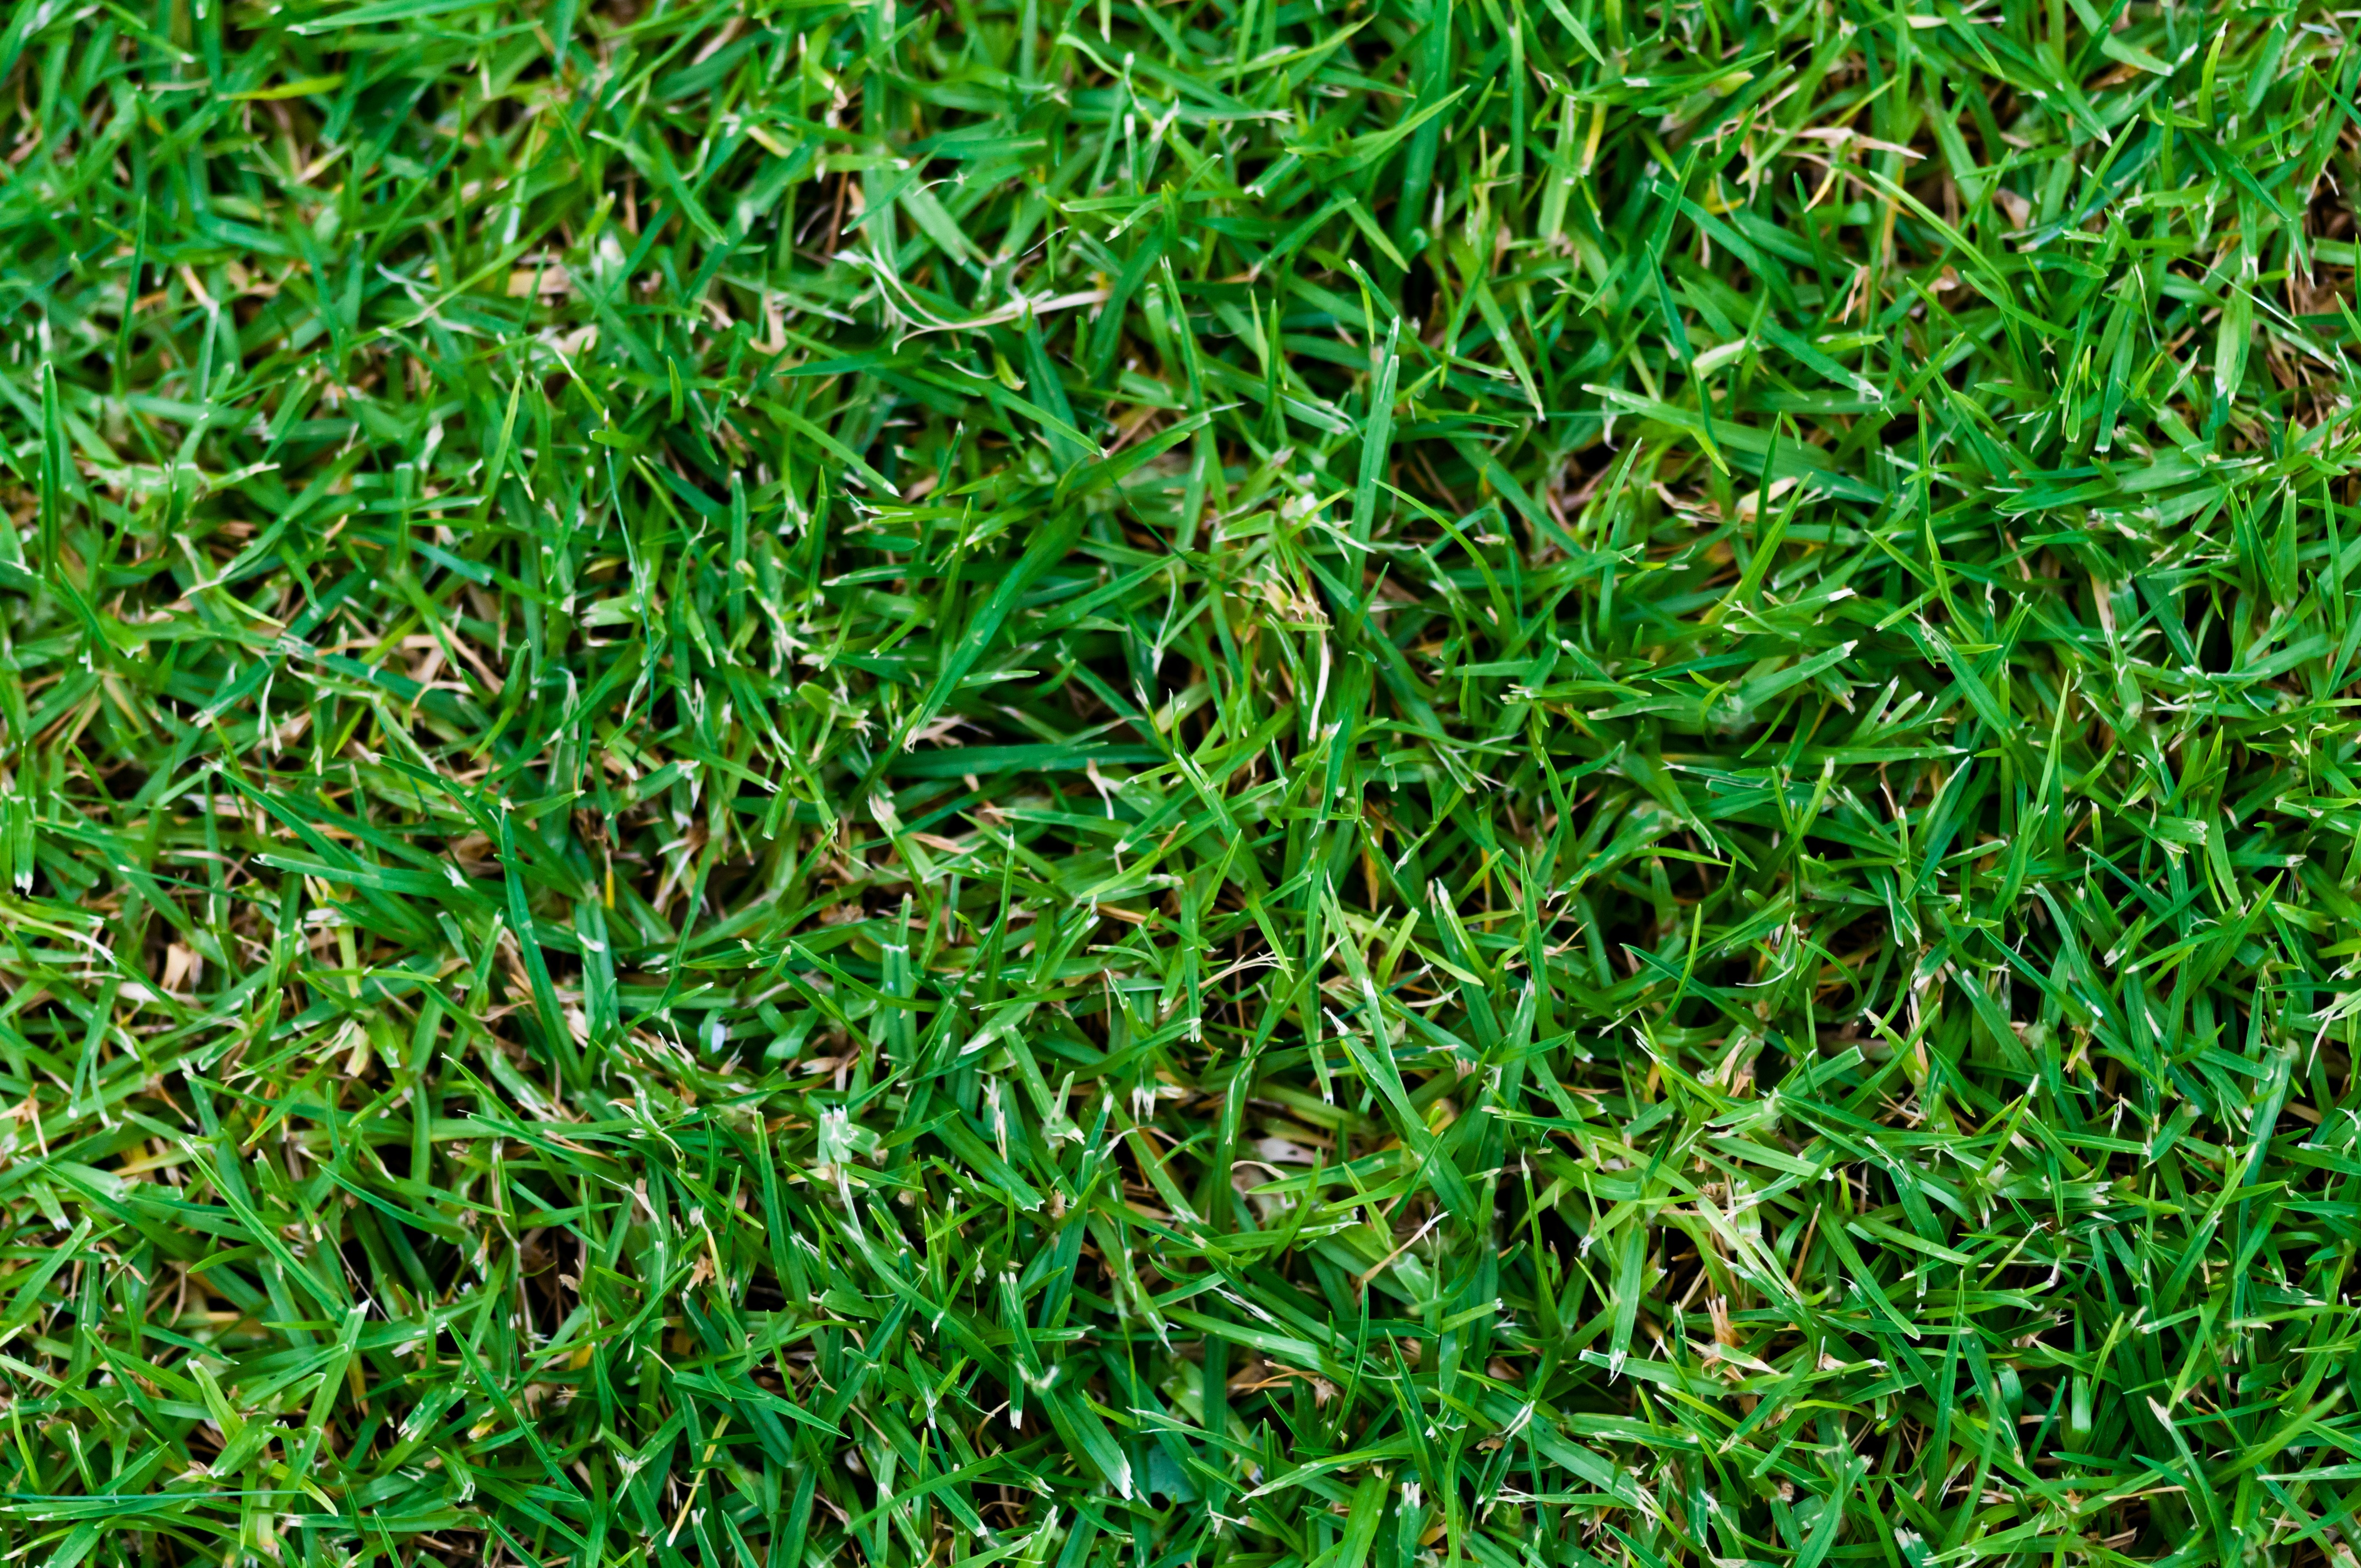
landscape, nature, grass, plant, field, lawn, texture, leaf, flower, land, pattern, spring, green, grow, natural, fresh, soil, garden, flora, season, ecology, outdoors, shrub, vibrant, flooring, artificial turf, grass family